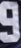
Number: 9